Almog Buzaglo

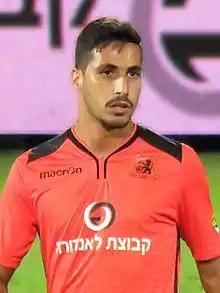
Buzaglo playing for Bnei Yehuda Tel Aviv in 2015

Almog Buzaglo (born December 8, 1992) is an Israeli professional footballer who plays for Bnei Yehuda Tel Aviv.